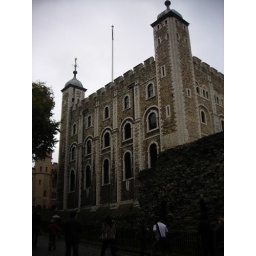
white tower (i think its called that) in the tower of london